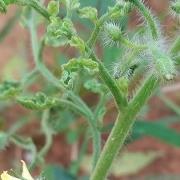
Crop: Tomato
Condition: virosis-d